Bluebeard (Frisch novel)

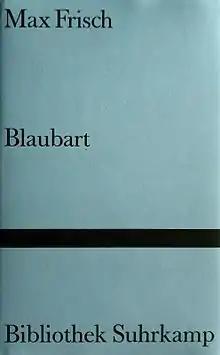
Book cover

Bluebeard is a 1982 novel by the Swiss writer Max Frisch. It tells the story of a medical doctor who is accused of murdering his ex-wife. It was Frisch's last novel.